Miniature (alcohol)

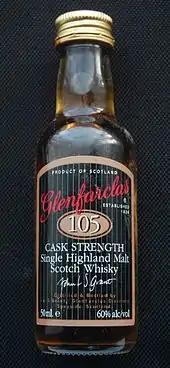
A miniature (50 ml) of Glenfarclas 105 cask-strength whisky (60% ABV). The bottle is 115 mm tall and 33 mm in diameter.

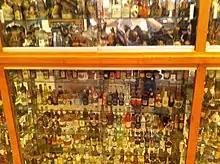
A collector's cabinet full of miniatures

A miniature is a small bottle of a spirit, liqueur or other alcoholic beverage. Their contents, typically 50 ml, are intended to comprise an individual serving.